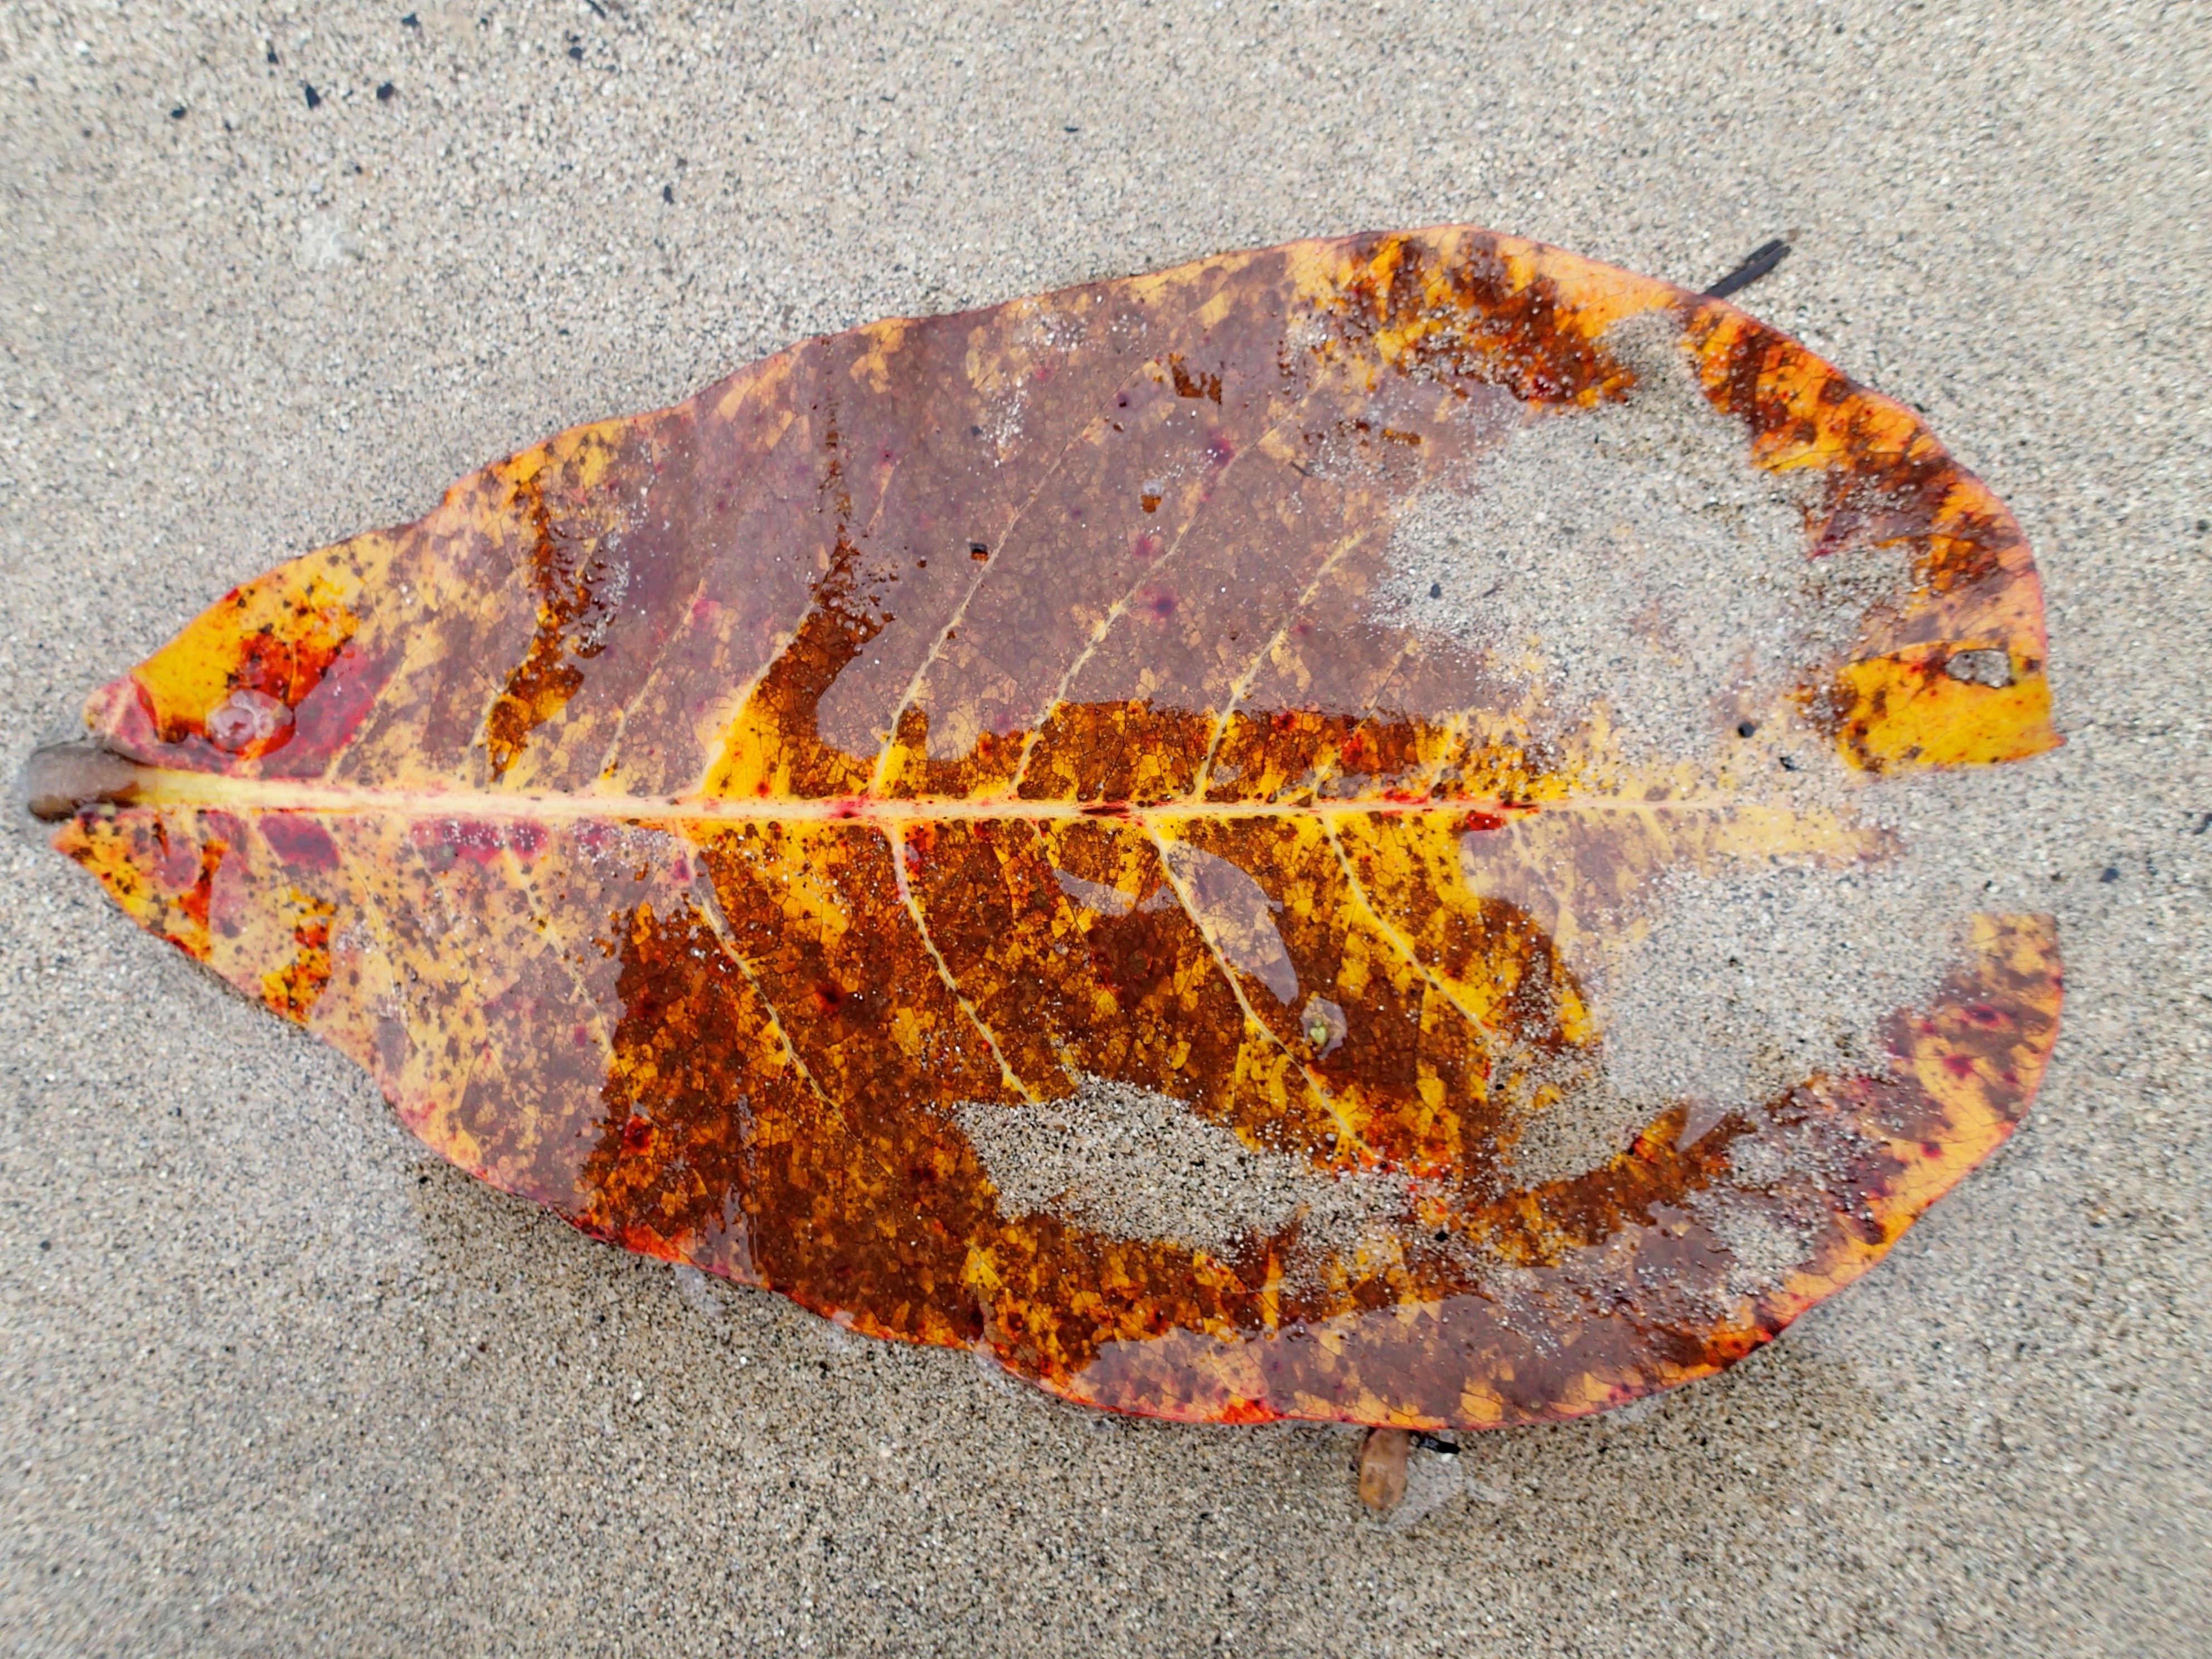
rock, leaf, dish, amber